Galwan River

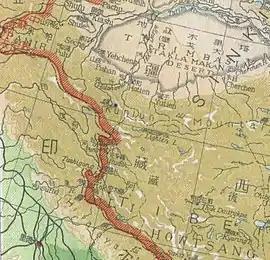
Ladakh border claimed by the Republic of China in a 1947 map.

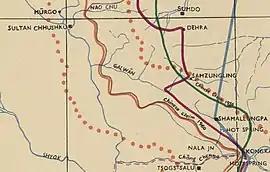
Chinese claim lines in the Galwan valley: 1956 claim line in green, 1960 claim line shown as a dark brown and orange double line. The purple line, drawn by linking the Chinese posts present in September 1992, shows two posts in the Galwan valley: Samzungling and 'Day 9'.

There is no evidence of Qing China making any claims on the Aksai Chin plateau. The Republic of China (1912–1949), having faced a revolution in Tibet in 1911, apparently made secret plans to acquire Aksai Chin plateau in order to create a road link between Xinjiang and Tibet. These plans began to get manifested in public maps only towards the end of its rule.